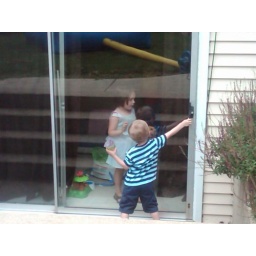
Our big girl turned 5 with a party at our house in Naperville 07/19/2009